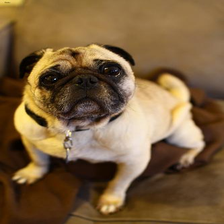
Species: dog
Breed: pug